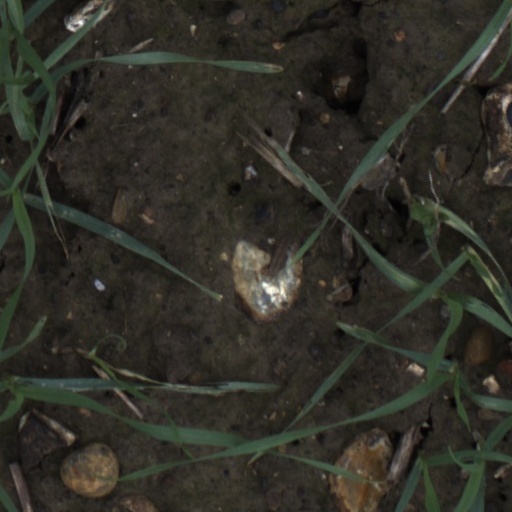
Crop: wheat